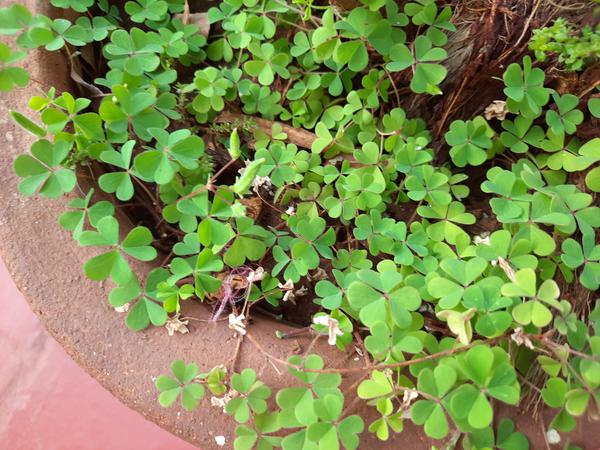
Plant: Wood_sorel